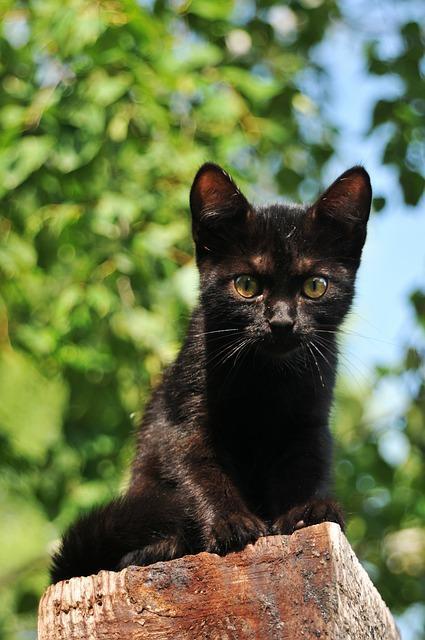
cat